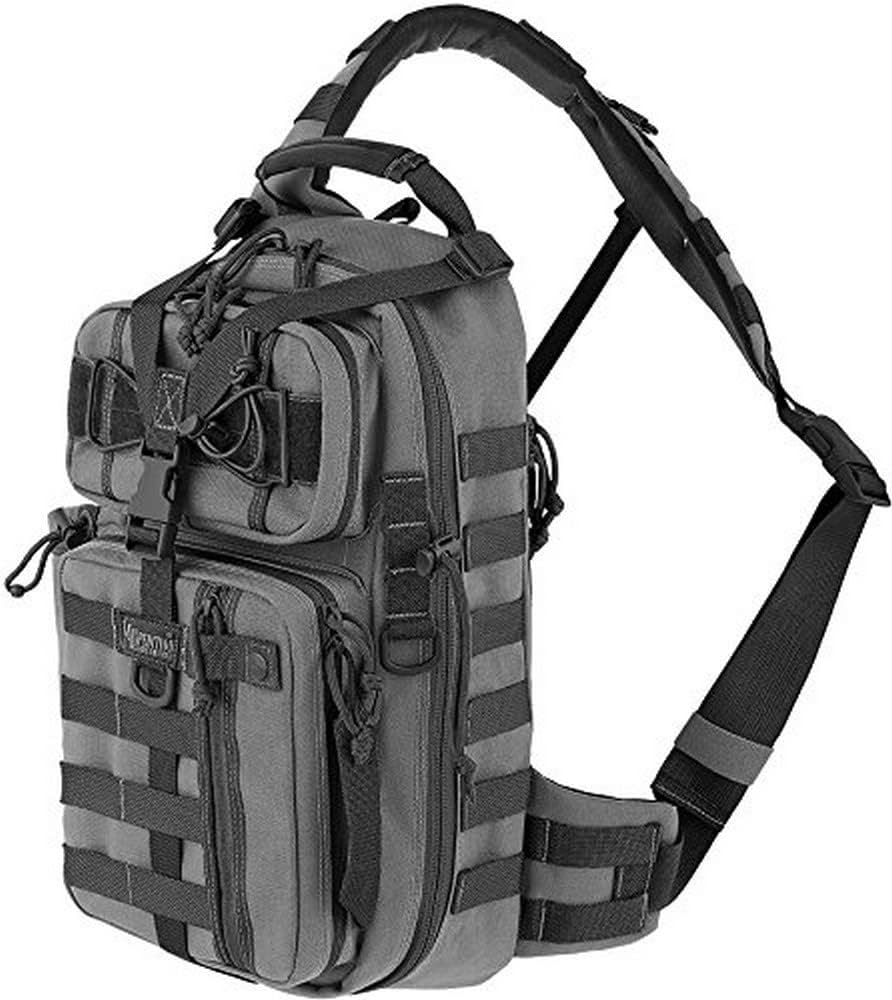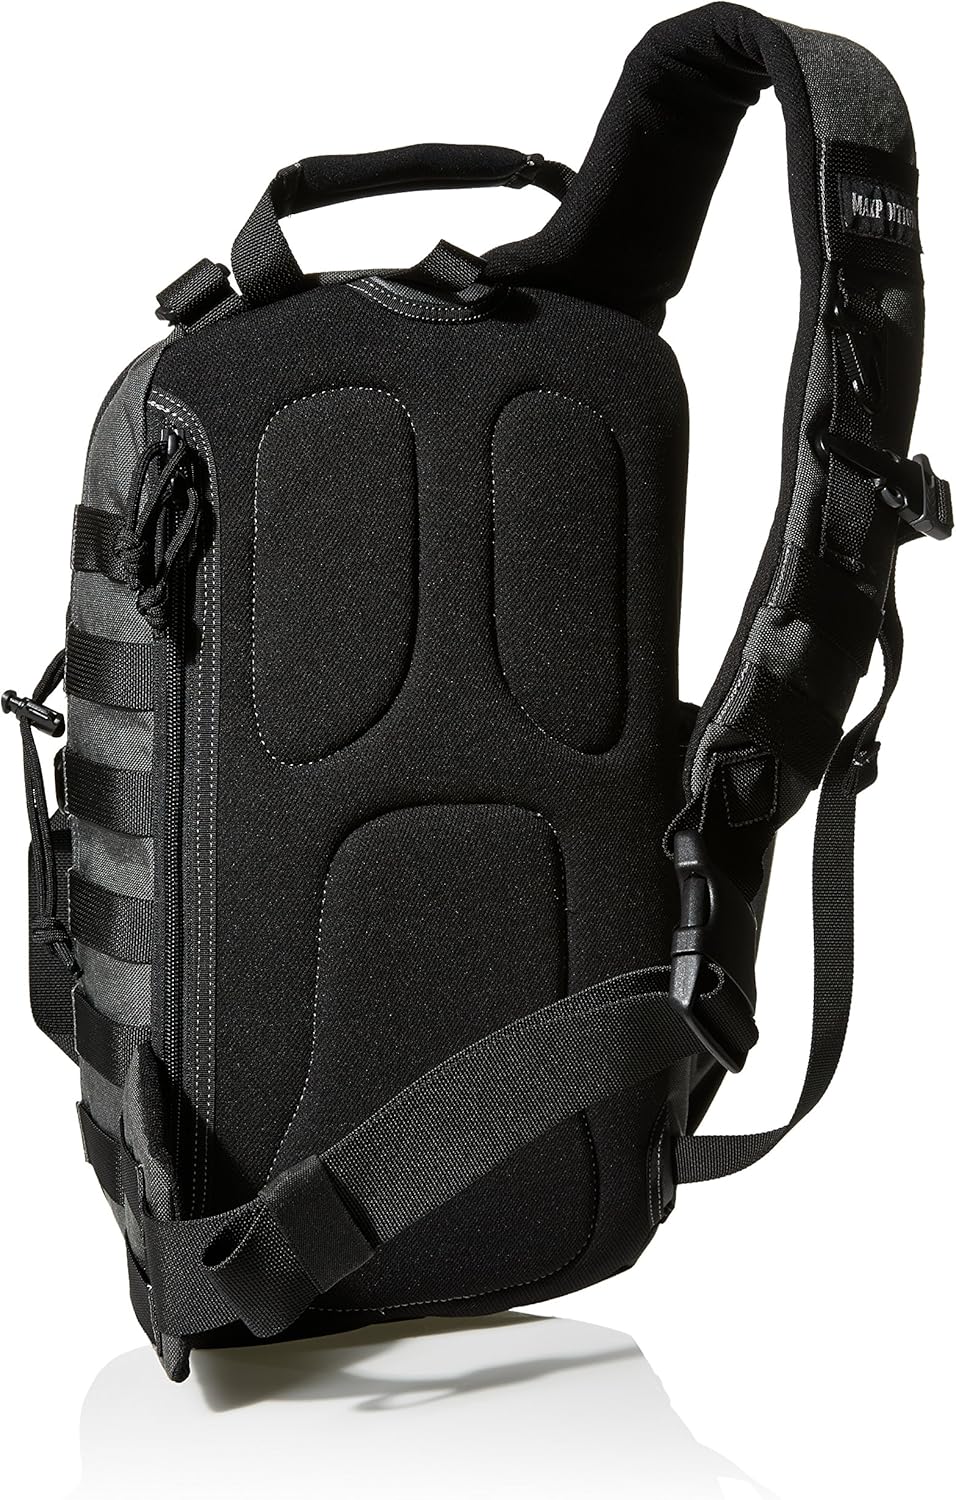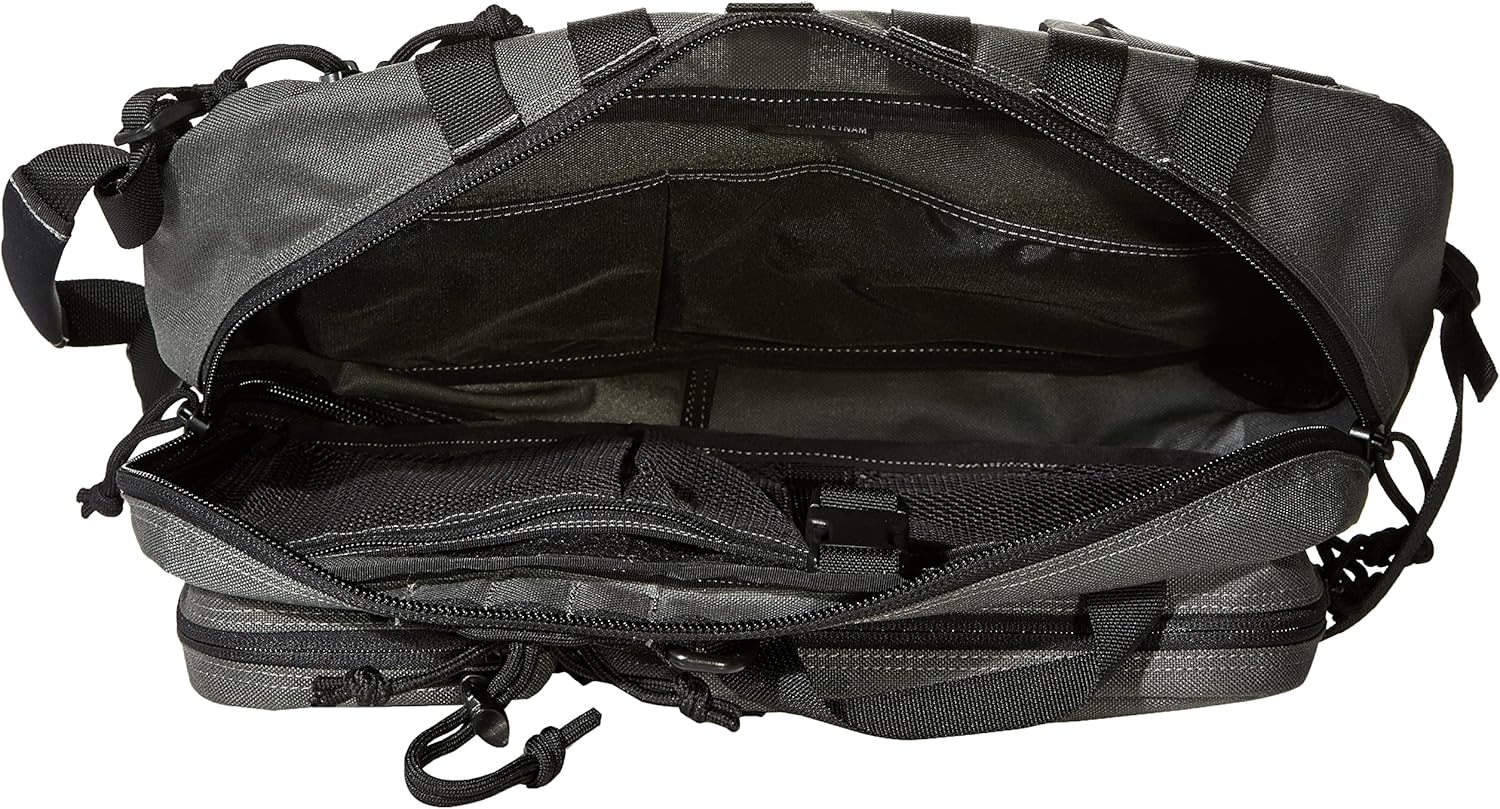
Maxpedition Sitka Gearslinger (Wolf Gray)
Category: Sports & Outdoors
Measures 10 1/2" x 7" x 18". 1000-denier water and abrason resistant light-weight ballistic nylon construction. Ykk high strength zippers and zipper tracks. Triple polyurethane coated for water resistance. High tensile strength nylon webbing and composite nylon thread. As-100 high grade closed-cell foam padding material for superior shock protection. Paracord zipper pulls. Y-compression strap on exterior front made from 1" webbing. Sleeve and bungee cord Retainer. Internal 3-channel elastic organization. External horizontal zippered pocket with k security strap. One 9" x 17" zippered compartment with internal loop field to accommodate 100 oz/3L water reservoir or CCW. Breathable padding. One 9" x 3" diameter cord cinch pouch for 32 oz/1L water bottle or radio. Grab handle made from 1" webbing. Anti-theft capture system. D-ring attachment point. Six channels of PALS webbing. Integral 3" ergonomic shoulder strap with 2" quick release buckle, six rows of PALS webbing and metal snap clip. Concealable sternum strap with distress whistle buckle. 3.5" x 4" waist pad. Full clamshell opening. Color: Wolf gray. Bulk packed.
Features: Category name: gear-bags-and-accessories | Country of origin: Vietnam | Brand name: Maxpedition